History of Czechoslovakia

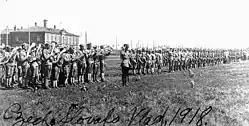
Czechoslovak Legions in Vladivostok (1918)

Although the Czechs and Slovaks speak languages that are very similar, the political and social situation of the Czech and Slovak peoples was very different at the end of the 19th century. The reason was the differing attitude and position of their overlords – the Austrians in Bohemia and Moravia, and the Hungarians in Slovakia – within Austria-Hungary. Bohemia was the most industrialized part of Austria and Slovakia was the most industrialized part of Hungary – however at very different levels of development.